Detroit Grand Pubahs

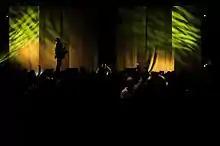
Detroit Grand Pubahs performing live

The Detroit Grand Pubahs are an American musical group from Detroit, Michigan, comprising Paris the Black Fu (real name Mack Goudy Jr.) and The Mysterious Mr O. (real name Oliver Way). One of the founding members, Dr. Toefinger (real name Andy Toth), left in 2004. They are best known for their 2000 single "Sandwiches", which reached #29 on the Dance Club Songs chart.